Phillip Lehman

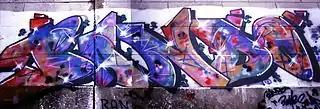
Bando piece ( 1985)

He is a noted personality in the history of European graffiti and has been a subject of exhibitions like the 2010 Pinacothèque de Paris exhibit "Pressionism: Masterpieces of Graffiti on Canvas, from Basquiat to Bando". Since the 2010s, he has worked with and has been represented by Unruly Gallery in Amsterdam. He continues to produce tag art and paintings from the Dominican Republic.